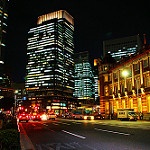
Scene: Outdoor